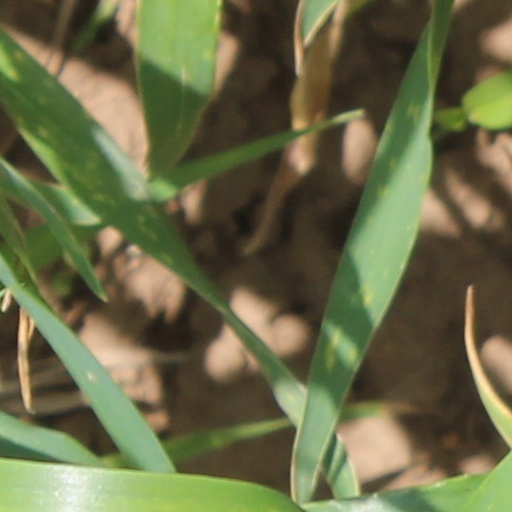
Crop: wheat